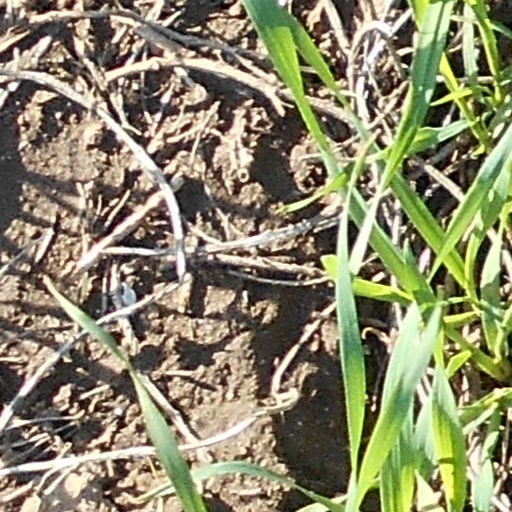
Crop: wheat